Marius Plamondon

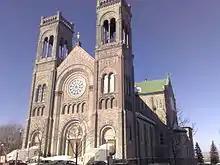
Église du Très-Saint-Sacrement, Québec. The church has stained glass windows by Plamondon

In 1951–52 Plamondon sculpted three niches to hold Marial images in the facade of the chapel of Notre-Dame de Lourdes at Lac Bouchette.